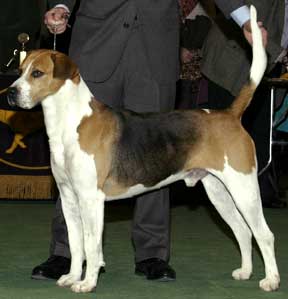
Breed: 223-n000074-English_foxhound